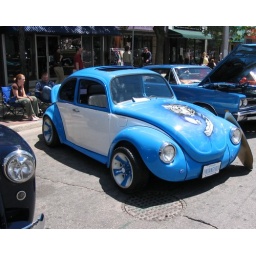
The license plate under the painting of a white tiger on the hood says &amp;quot;ENDANGERED&amp;quot;